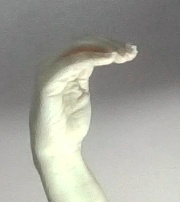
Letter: haa